The Buddha

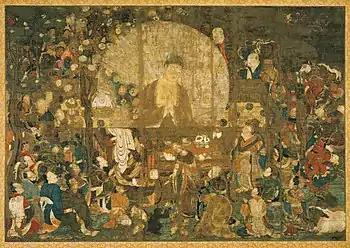
Śākyamuni's transcendent body arising from his golden tomb, 11th century Heian period Hanging scroll, Kyoto National Museum.

One method to obtain information on the oldest core of Buddhism is to compare the oldest versions of the Pali Canon and other texts, such as the surviving portions of Sarvastivada, Mulasarvastivada, Mahisasaka, Dharmaguptaka, and the Chinese Agamas. The reliability of these sources, and the possibility of drawing out a core of oldest teachings, is a matter of dispute. According to Lambert Schmithausen, there are three positions held by modern scholars of Buddhism with regard to the authenticity of the teachings contained in the Nikayas: